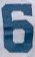
Number: 6